Villa 31

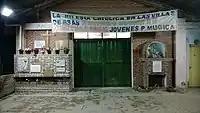
Church Christ the Worker of the villa, according to city laws the church is listed as a historic place

The villa was a place of action for the Movement of Priests for the Third World, making famous the priest Carlos Mugica, who was an activist against the eradication of the slum. Mugica was killed and after that some people started to call the slum "Barrio Padre Mugica". The villa has a church "Cristo Obrero" (Christ the Worker) created by Mugica and his group of priests which was used to give mass for then Jorge Mario Bergoglio to show support of the activities of the priests of the villas.